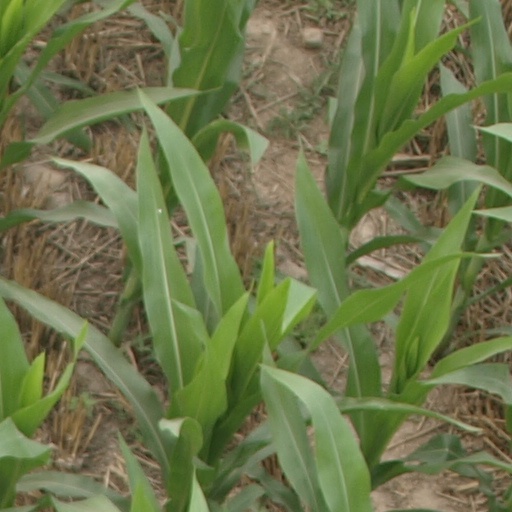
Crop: maize; corn